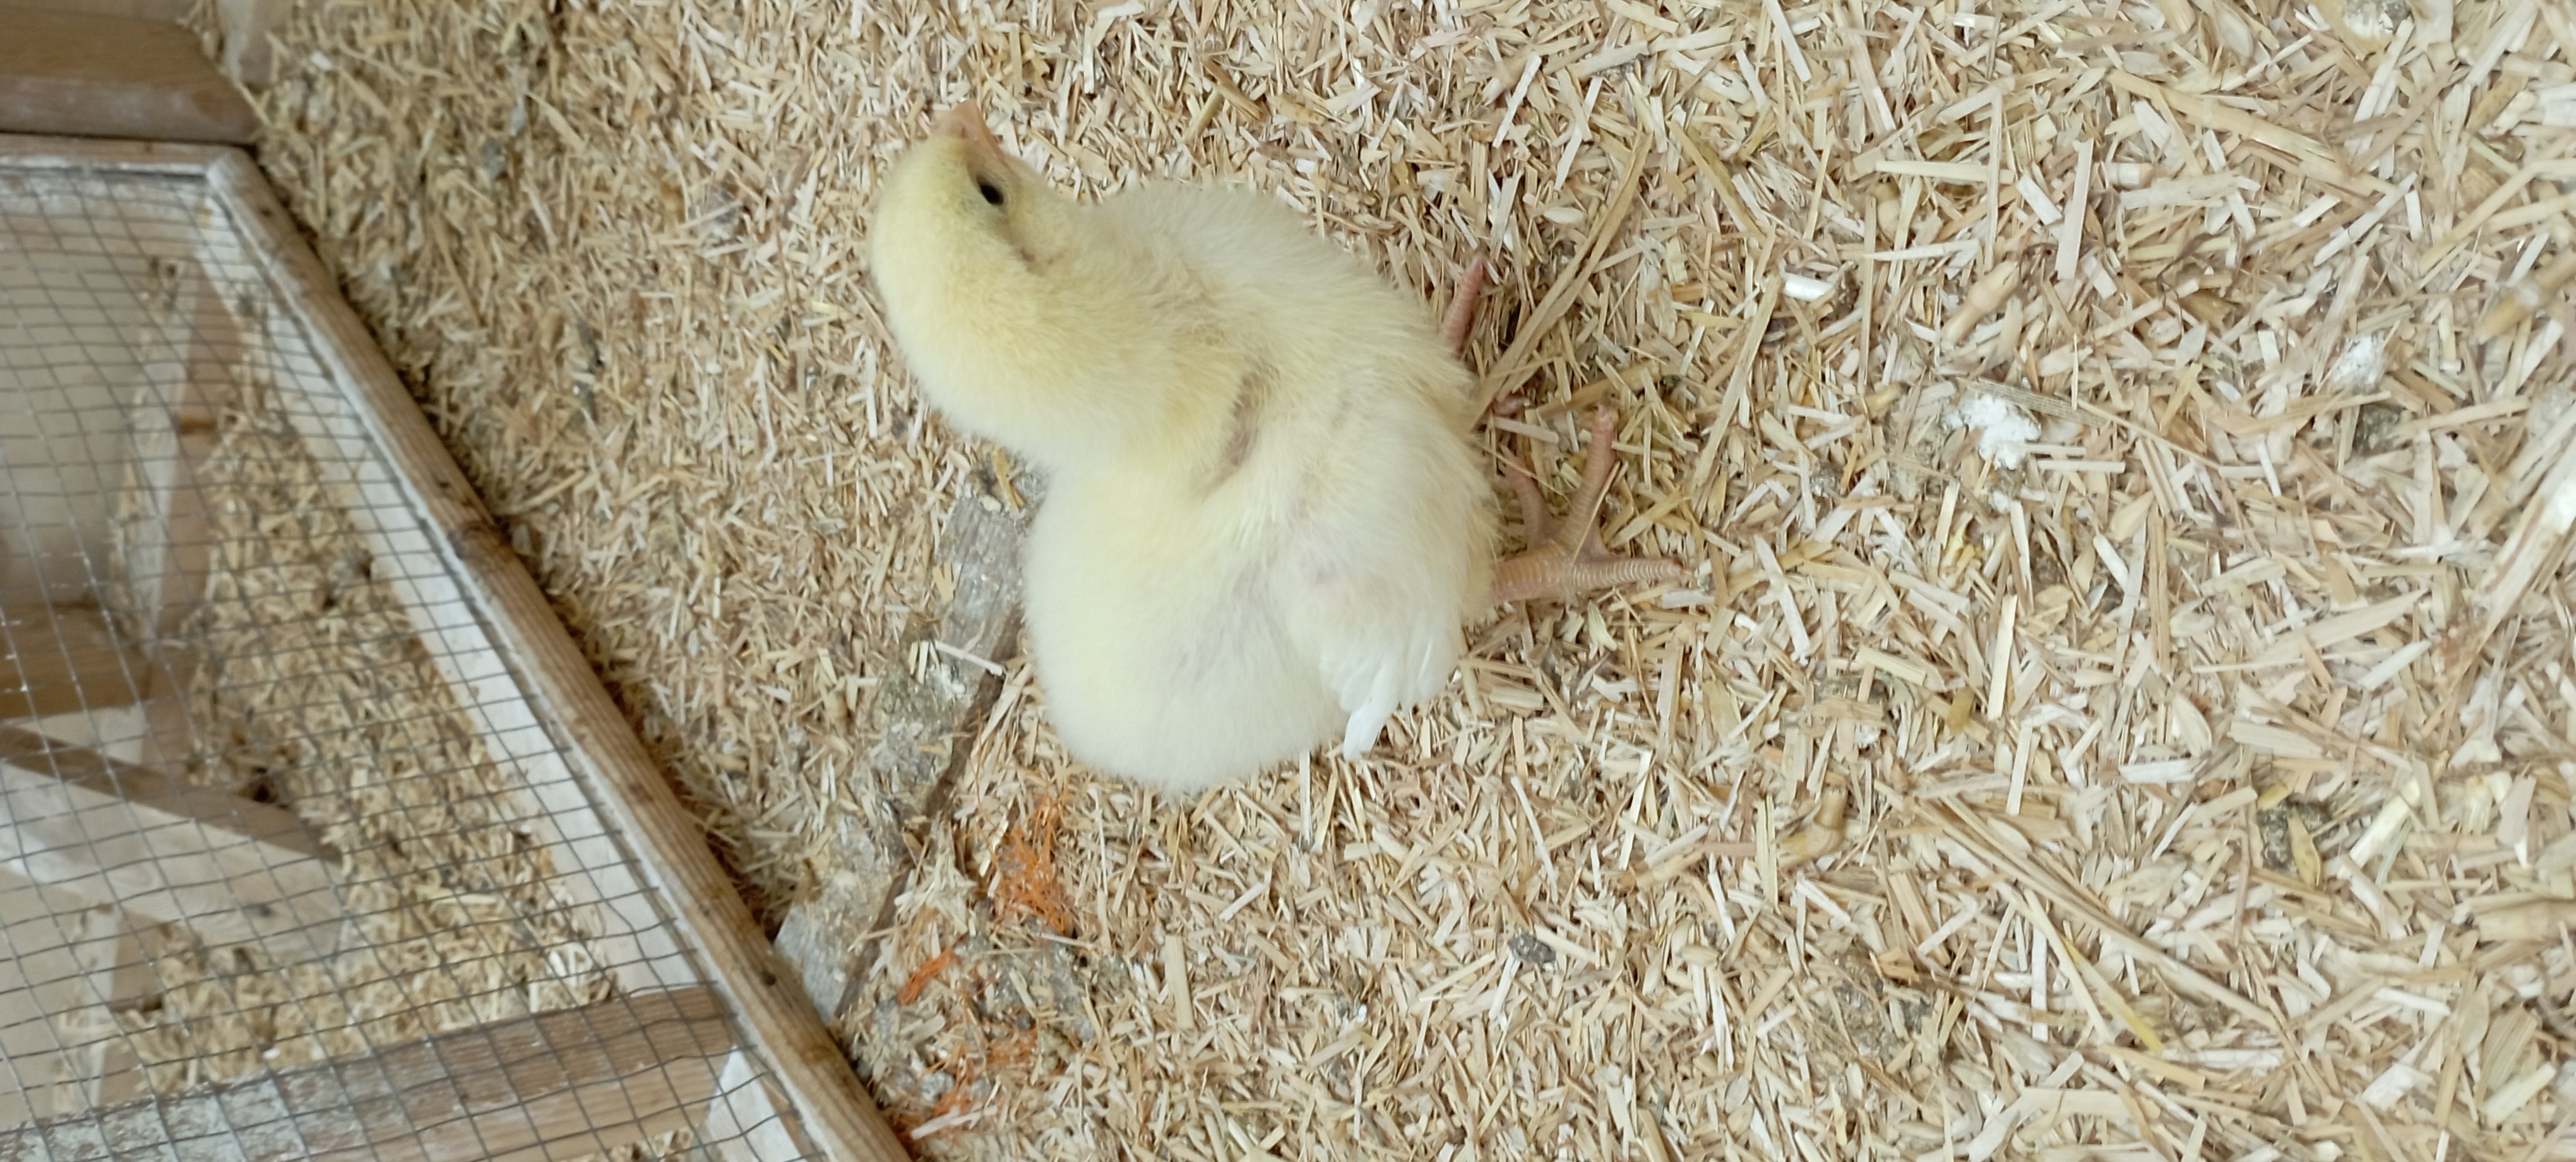
Weight: 179 g